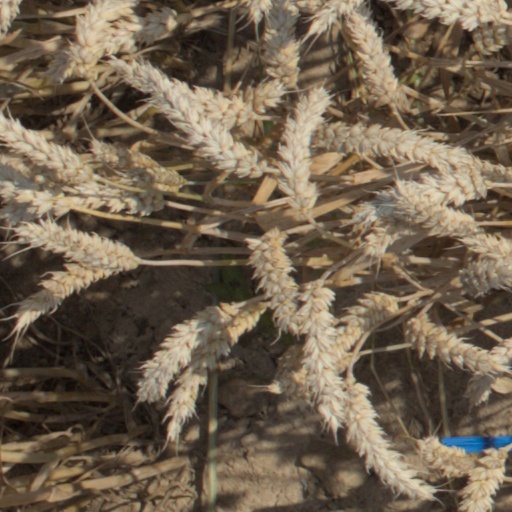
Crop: wheat